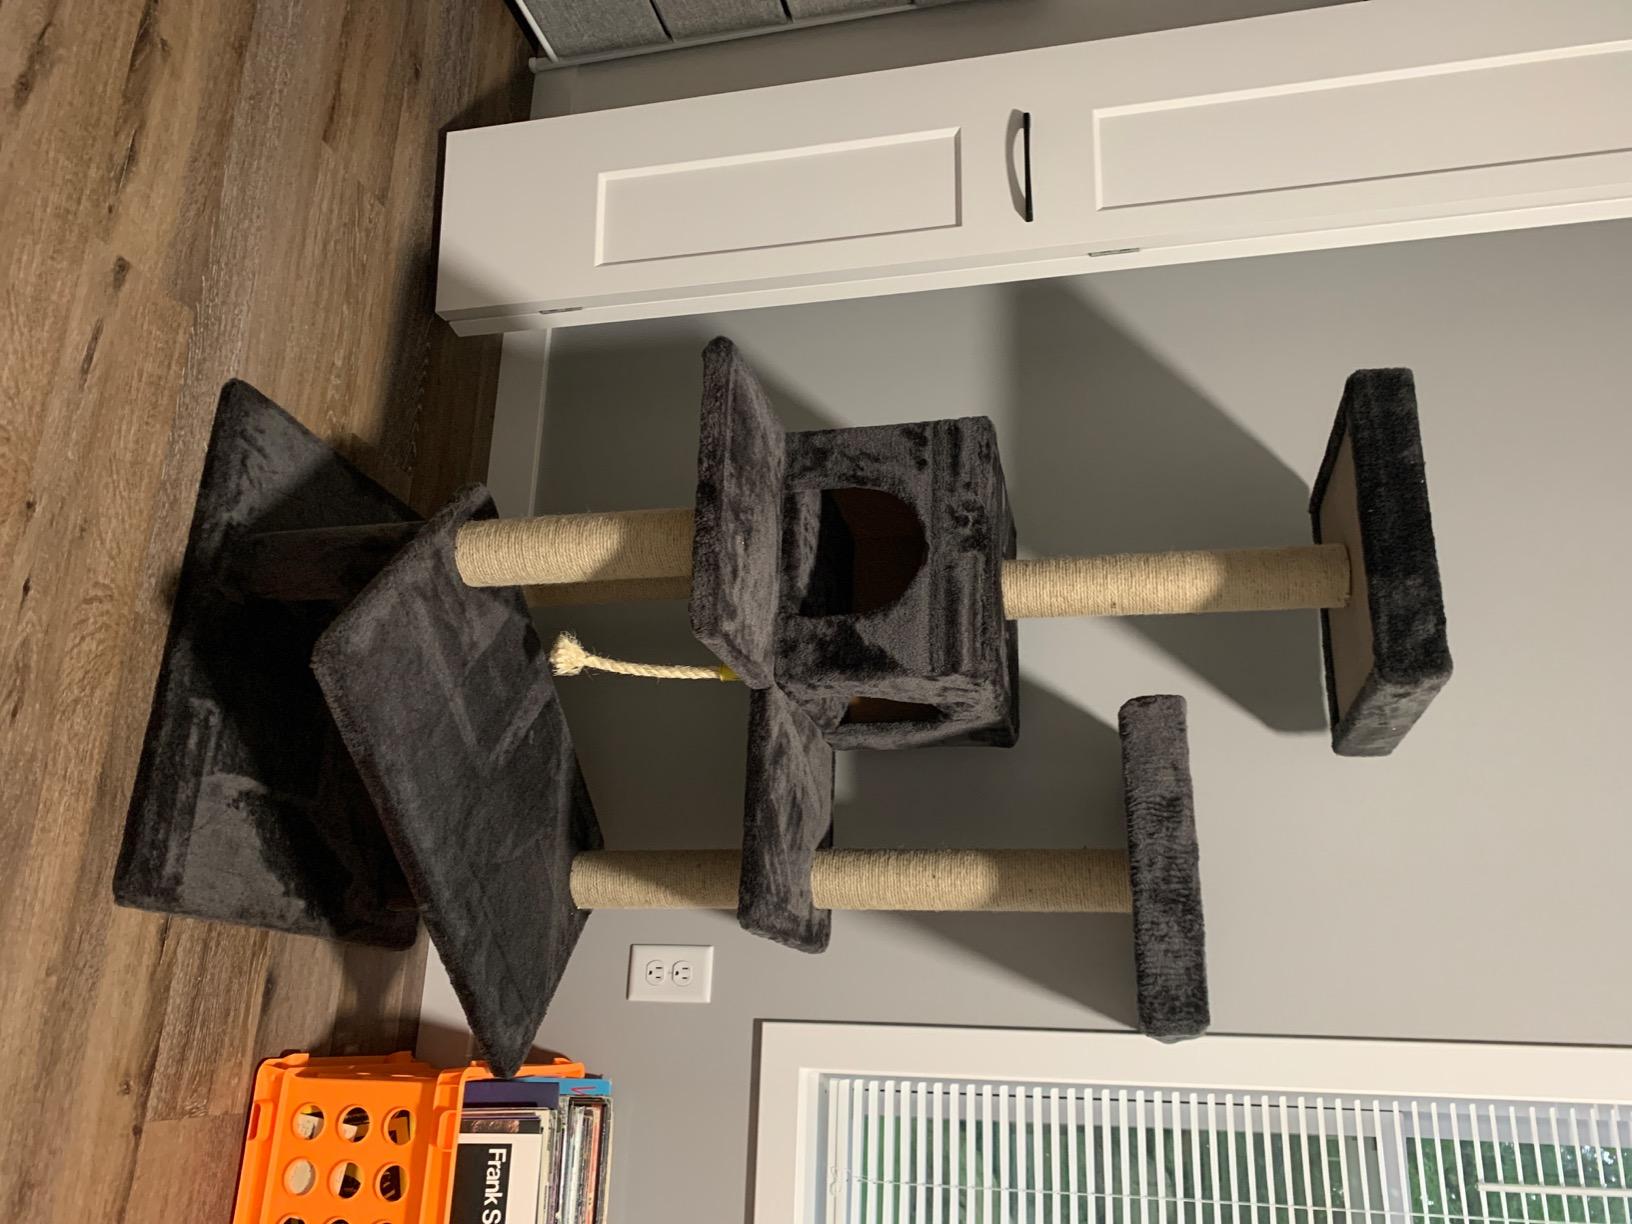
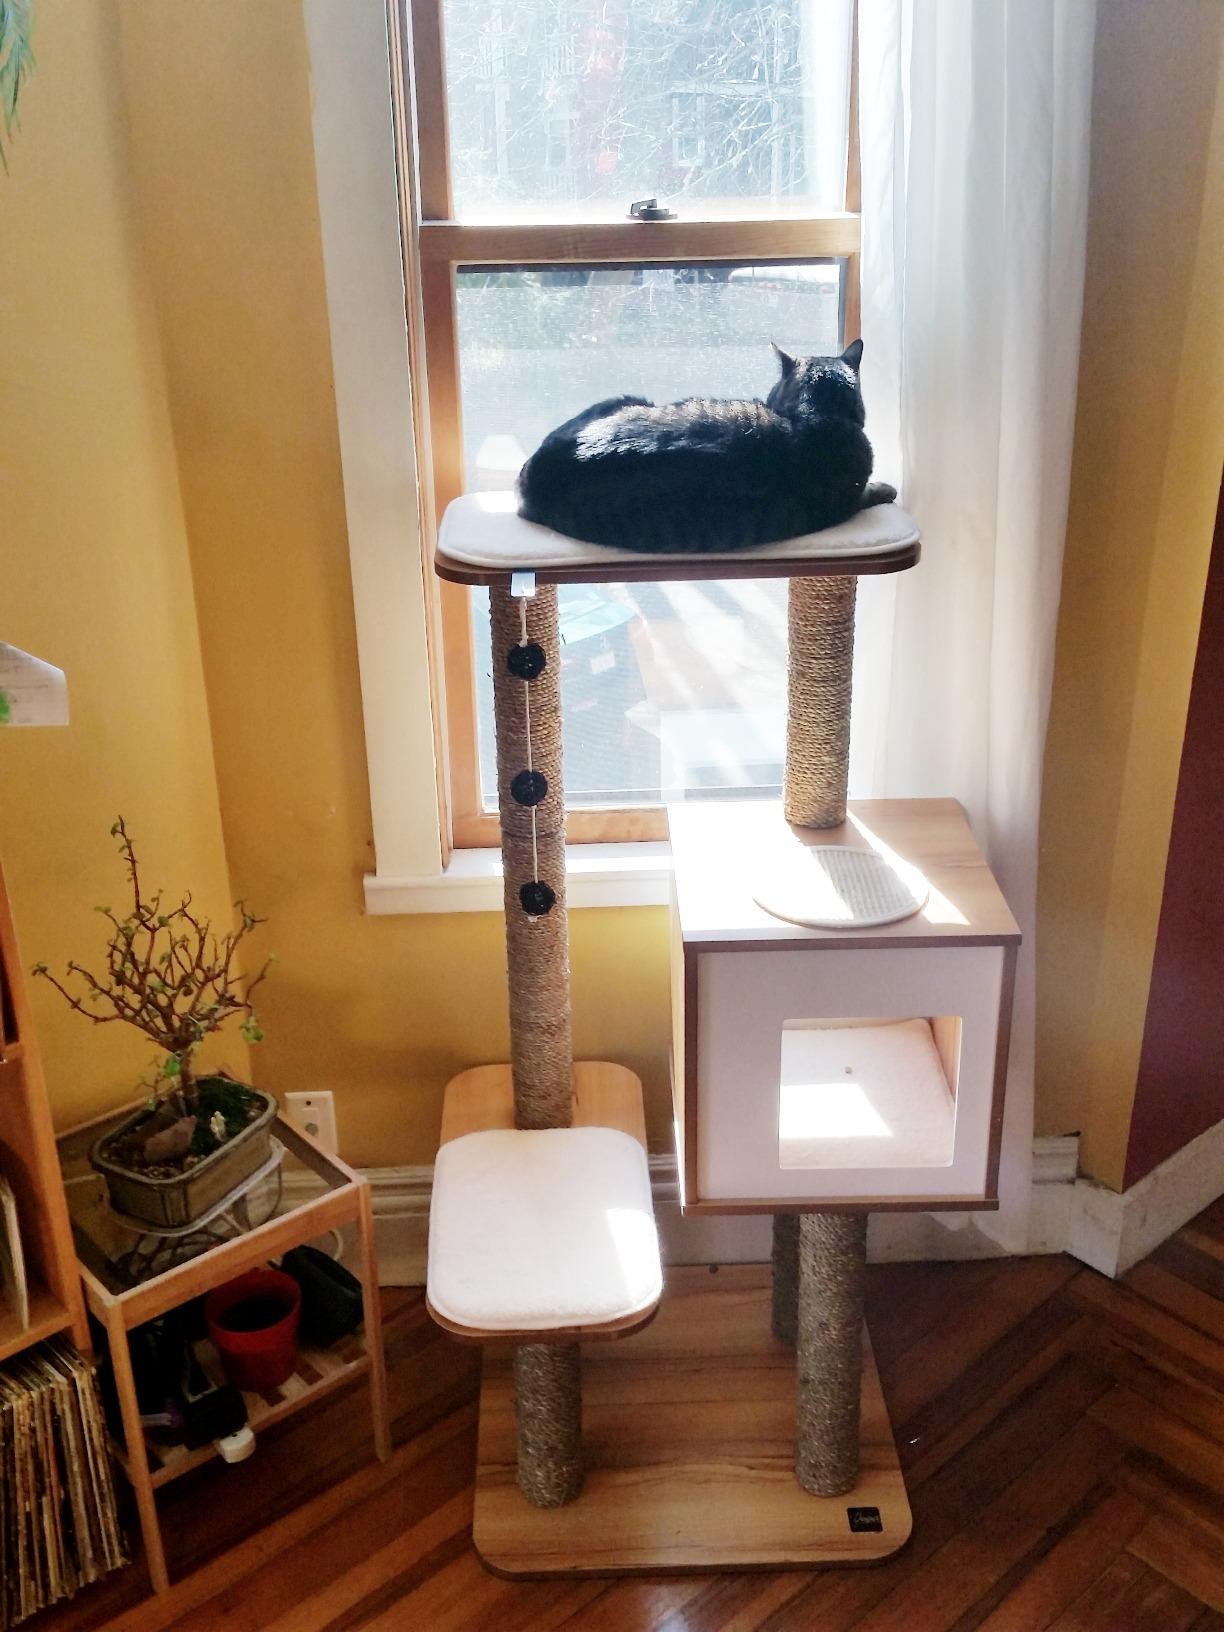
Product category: items_cat tree
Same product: no